Metropolitan Police District

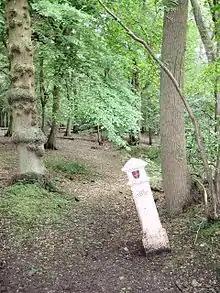
Coal-tax post on a footpath in Wormley Wood, Hertfordshire

The London Coal and Wine Duties Continuance Act 1861 aligned the coal tax boundary to the MPD and a series of coal-tax posts can be found along the boundary as it existed at that time.